Jordan Frampton

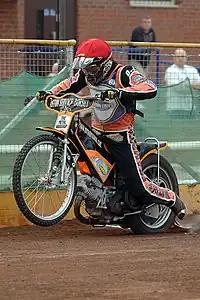
Frampton riding for Oxford in 2007

Frampton continued to ride for Somerset in the Premier League in 2008, and was also signed by his home town club, the Poole Pirates, as their number eight rider to cover for injured riders. He has also rode in Poland in 2008 for Kolejarz Rawicz. He helped Somerset win the Knockout Cup during 2008.